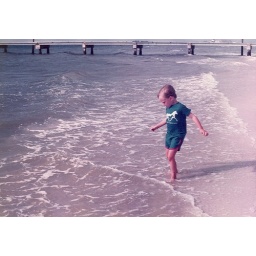
paul wading in water at beach